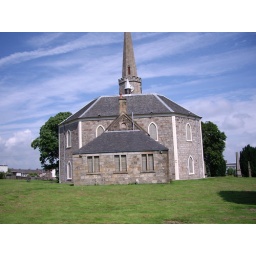
The burial ground is quite large, the headstones are laid flat, and many of them are grown over with grass